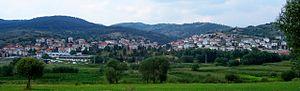
La commune de Satovtcha est située dans le sud-ouest de la Bulgarie.